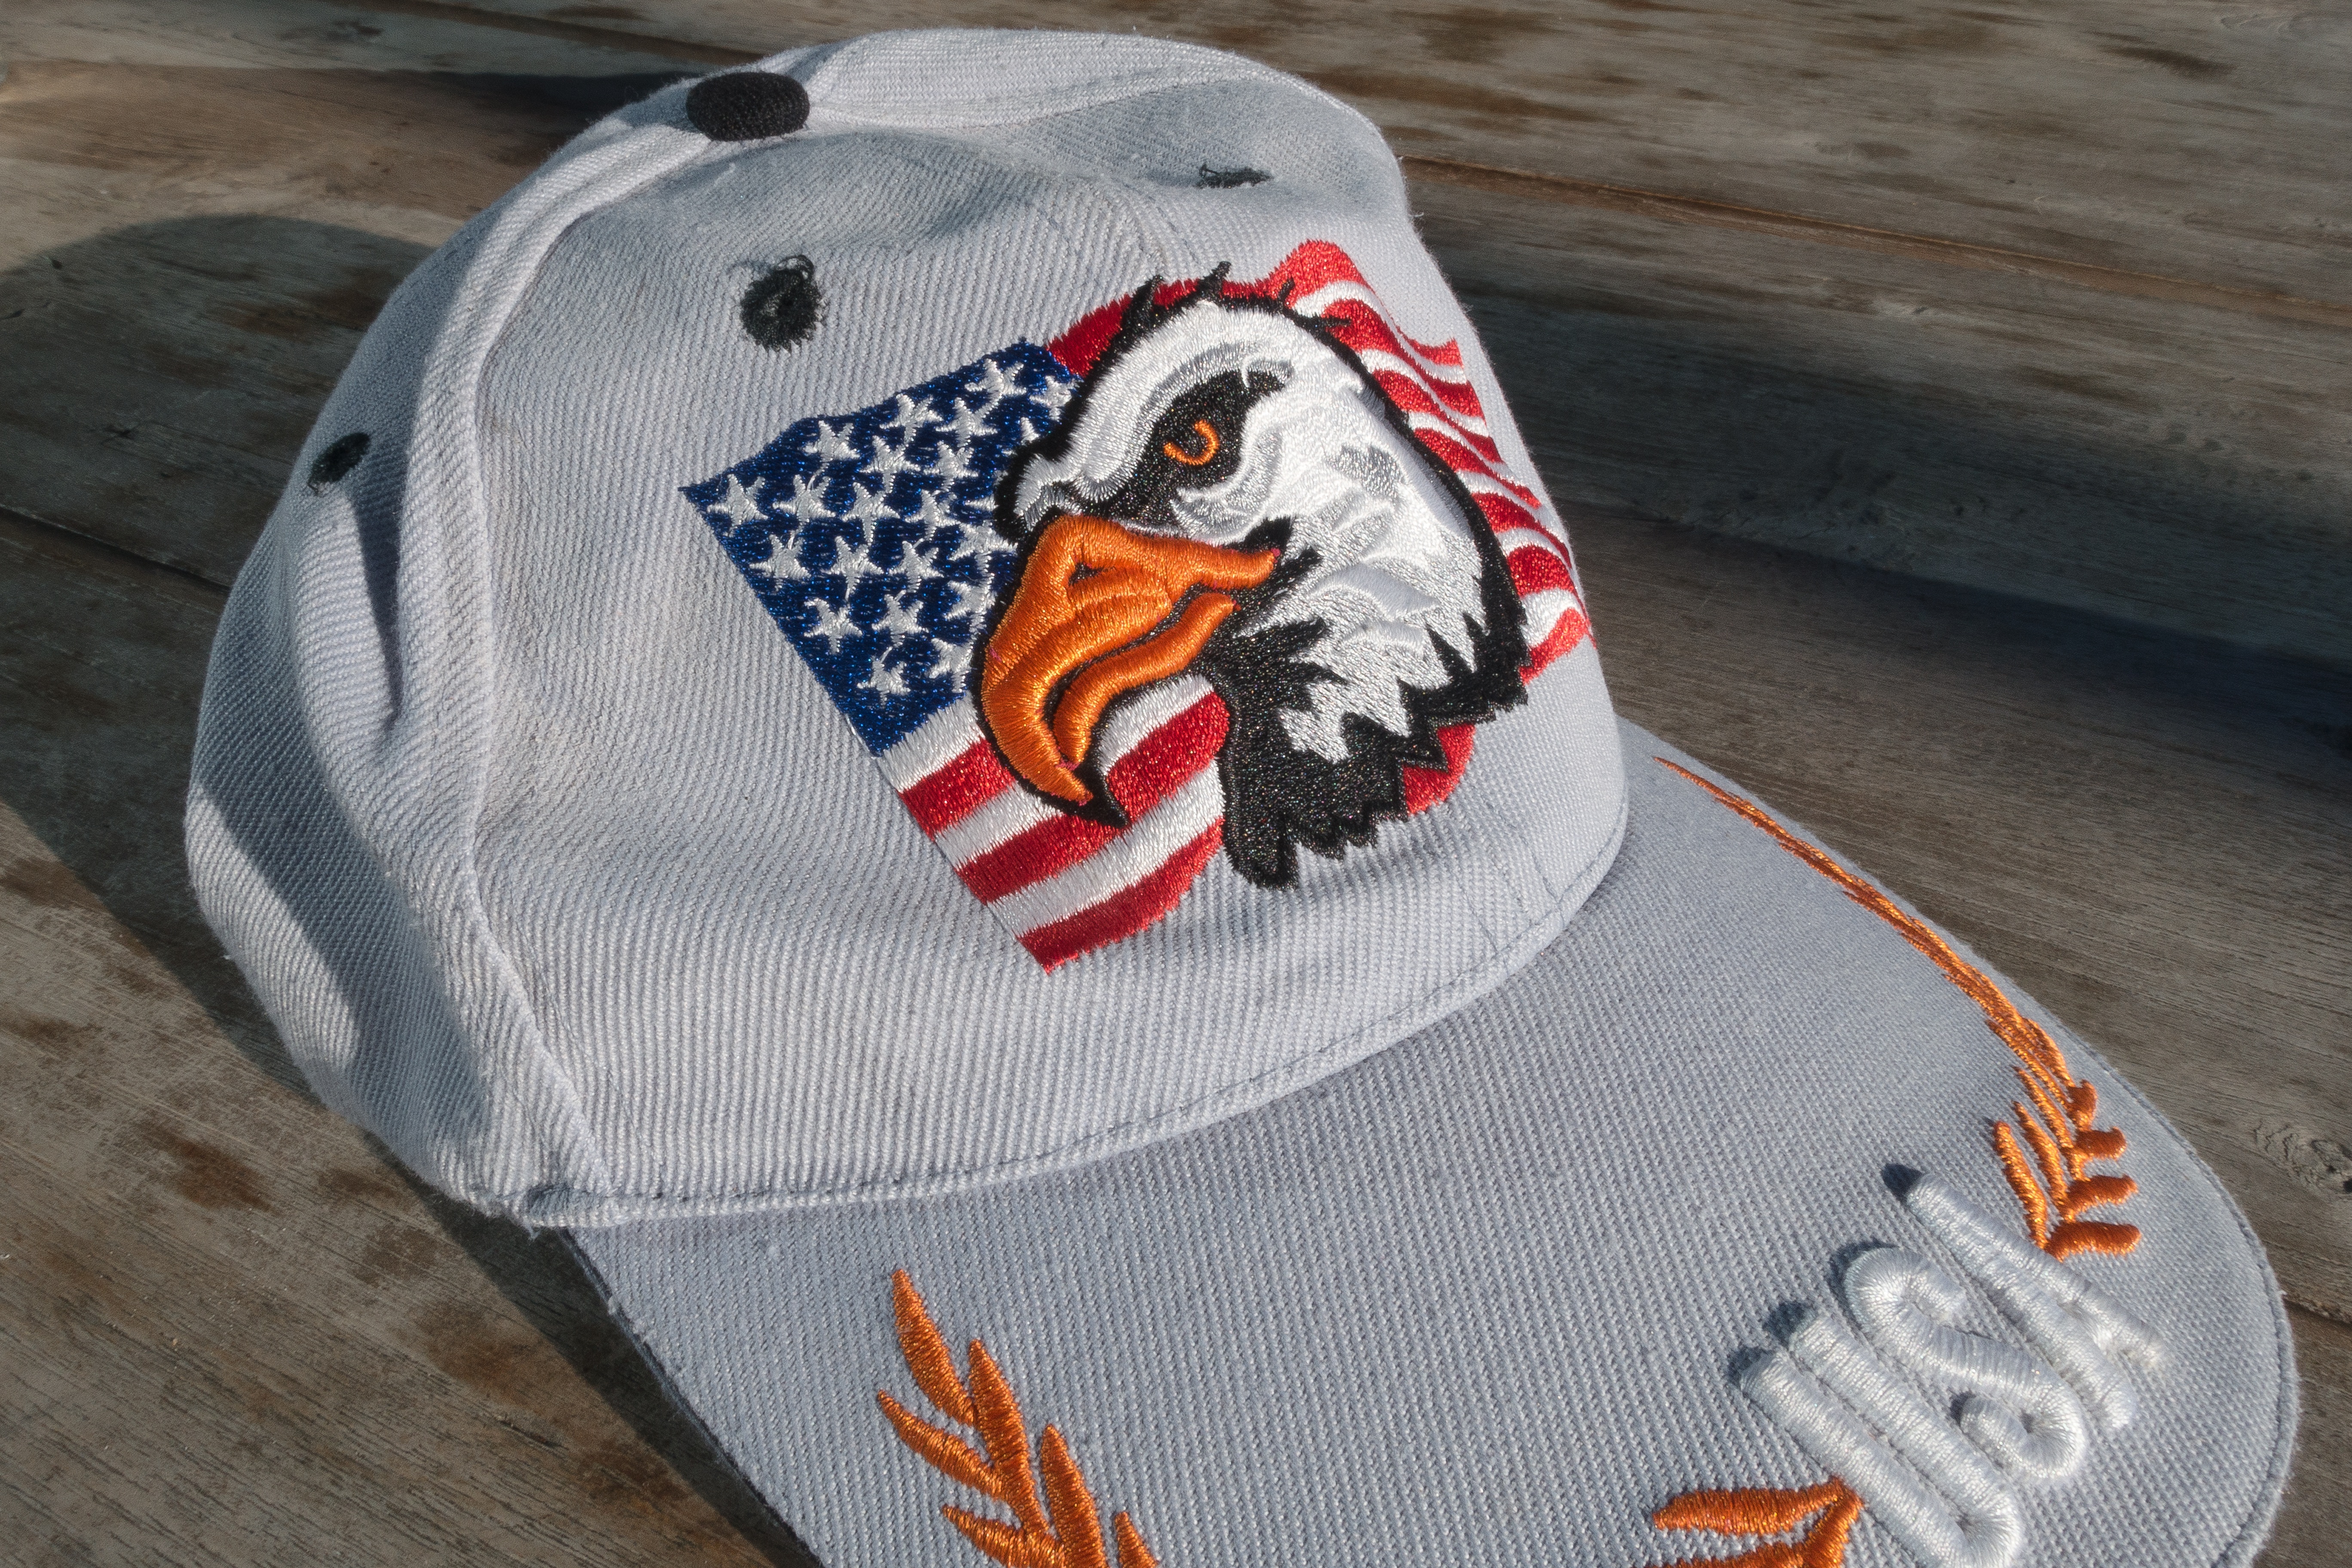
white, flag, usa, clothing, stars and stripes, bald eagle, baseball cap, textile, art, cap, adler, embroidered, plate cap